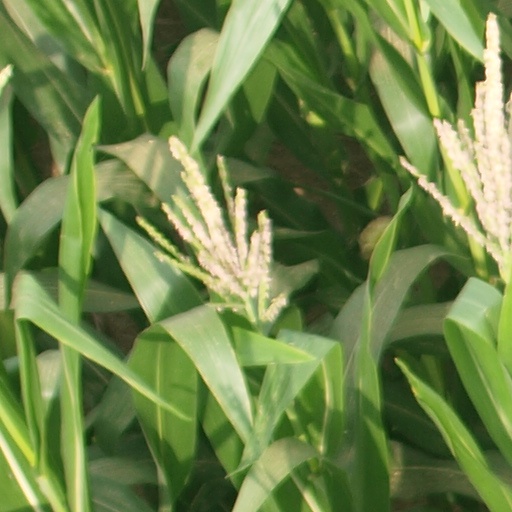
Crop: maize; corn